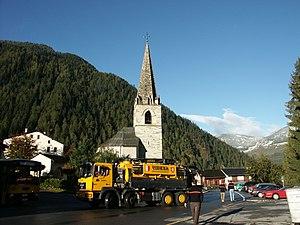
L'église Saint-Maurice du Châble, Val de Bâgnes en Valais, Suisse.
Le Châble est une localité de Suisse.
Cette liste présente les biens culturels d'importance nationale dans le canton du Valais. Cette liste correspond à l'édition 2009 de l'Inventaire Suisse des biens culturels d'importance nationale pour le canton du Valais. Il est trié par commune et inclus : 58 bâtiments séparés, 16 collections, 15 sites archéologiques et deux cas particuliers.